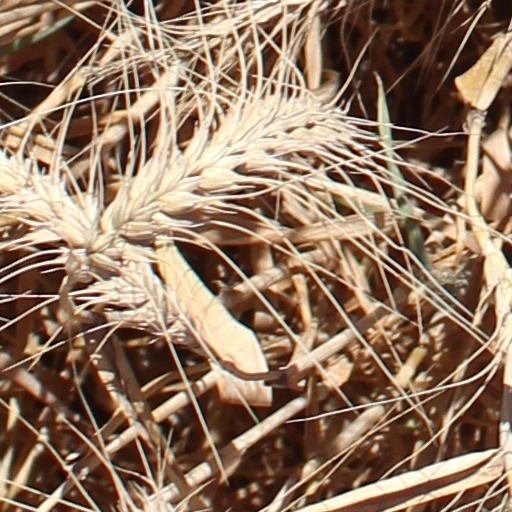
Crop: wheat